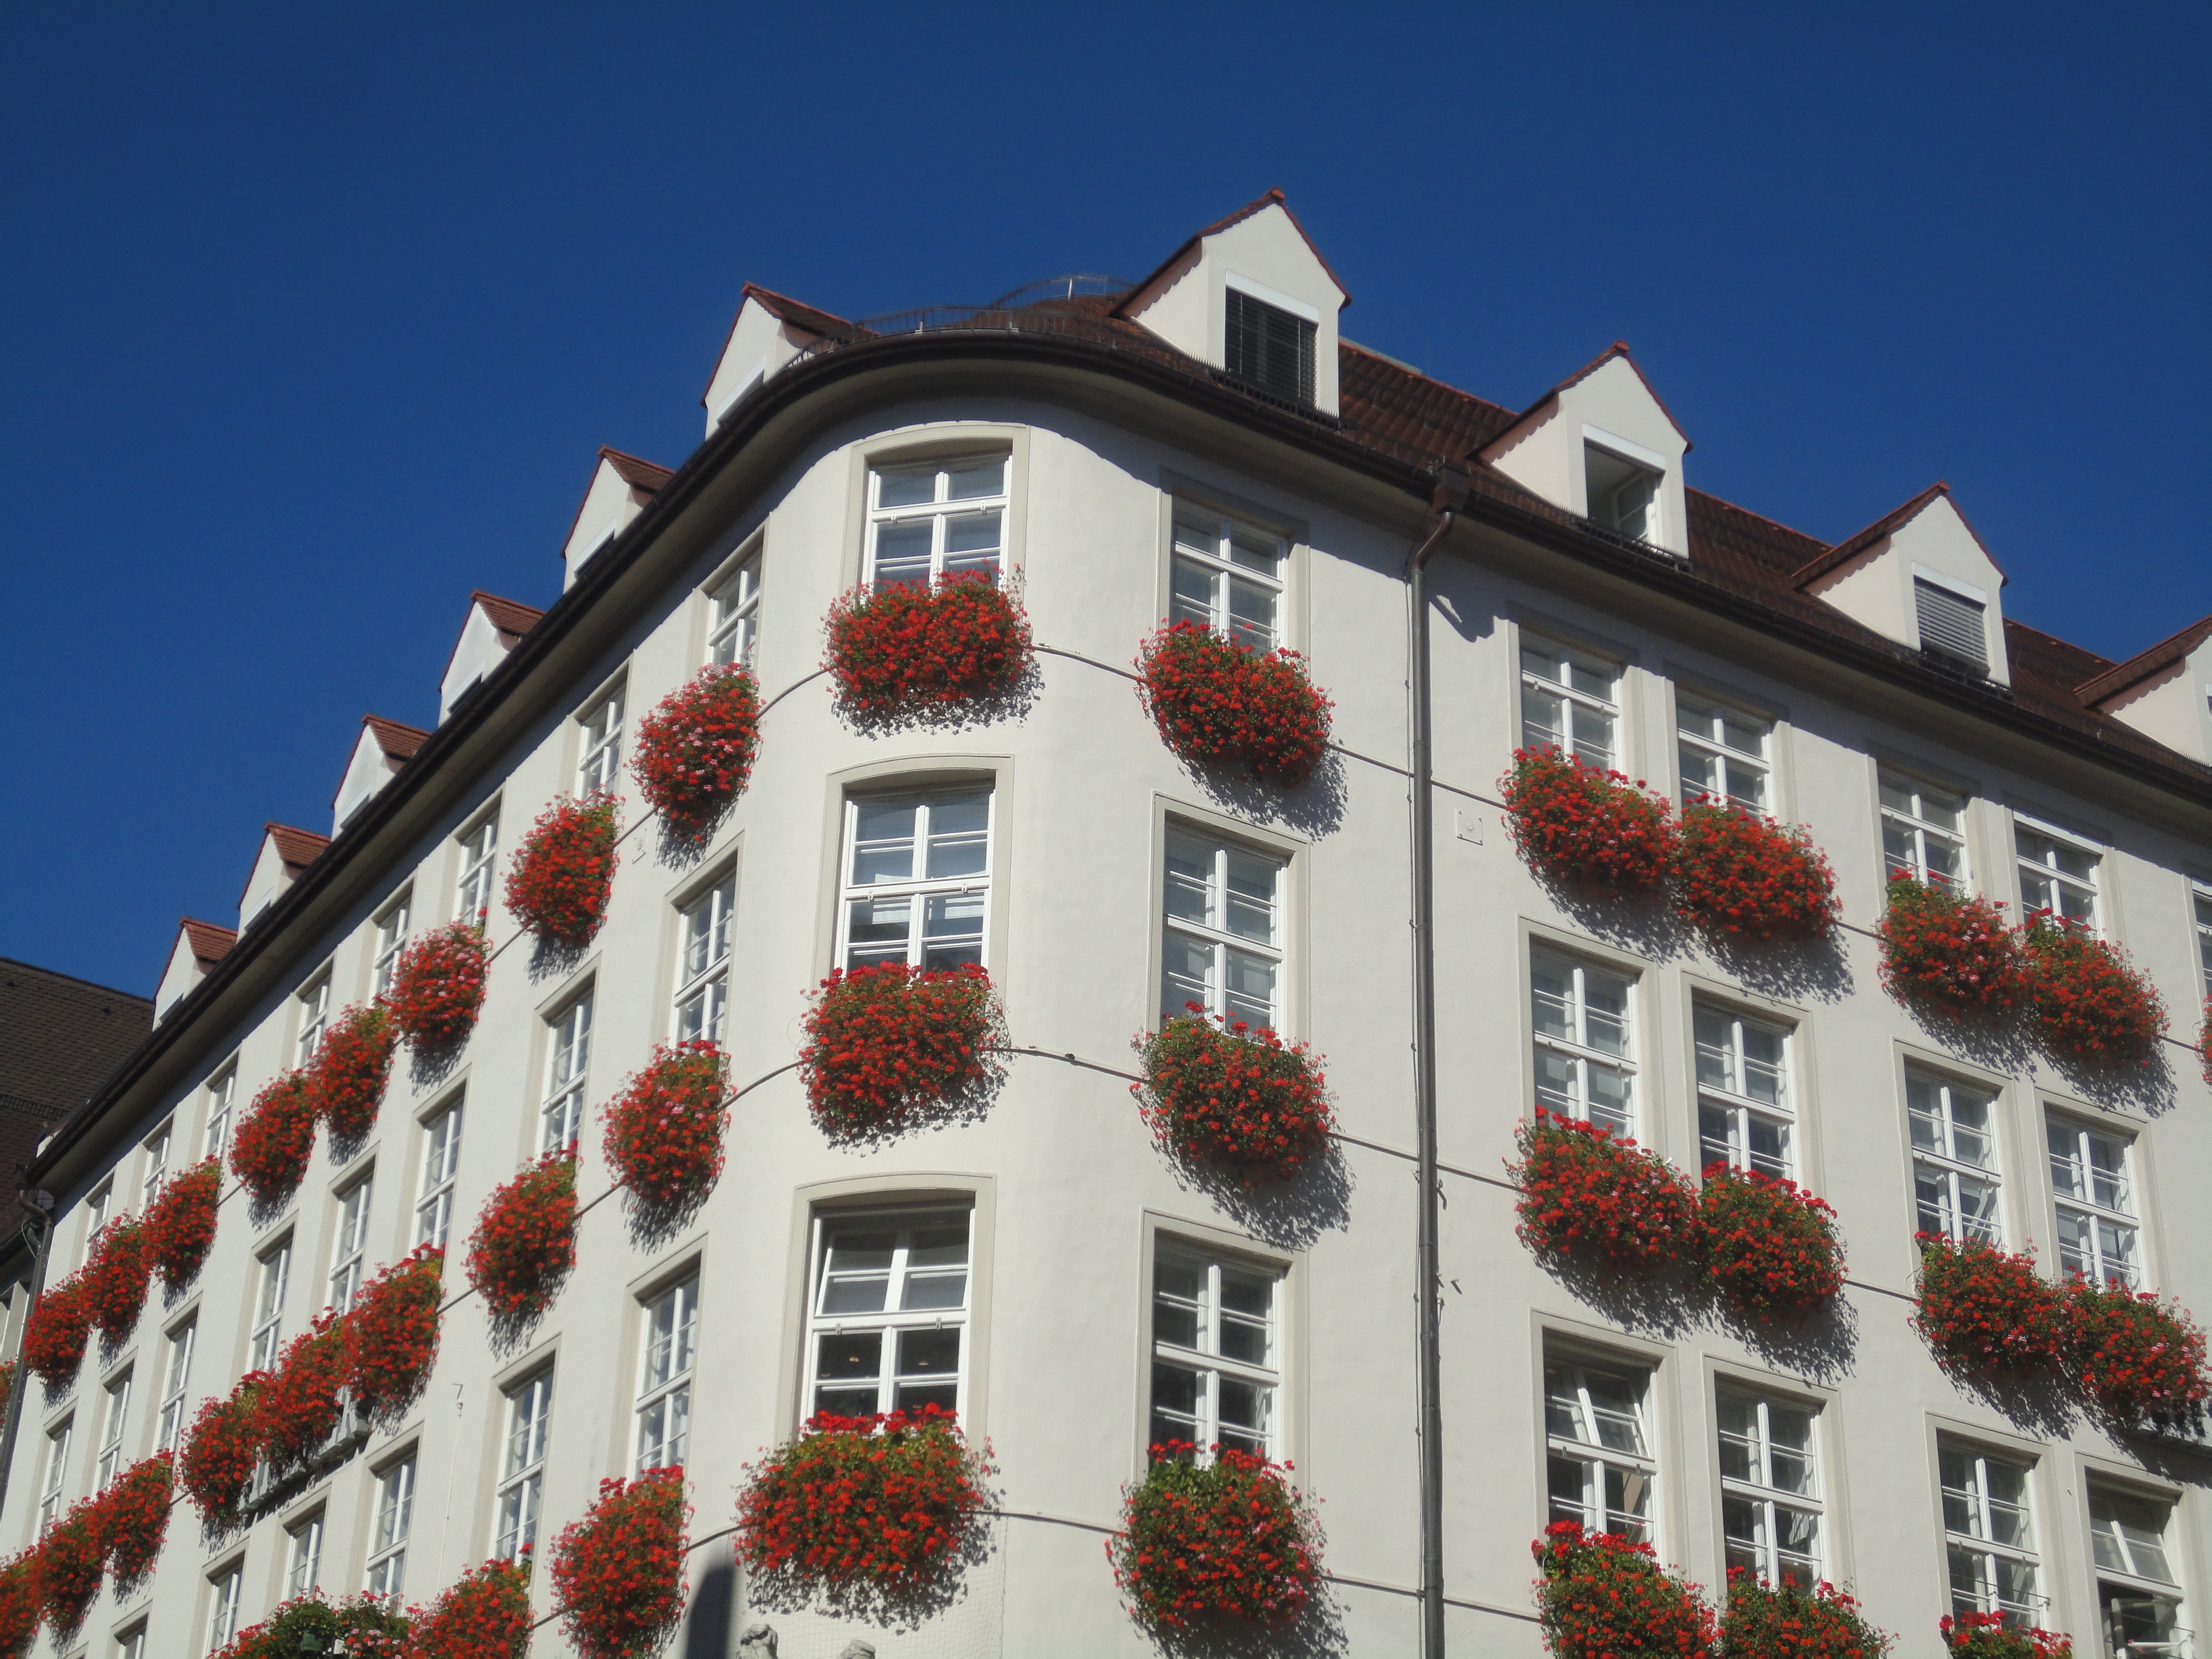
architecture, house, building, home, landmark, facade, property, tower block, hotel, estate, residential area